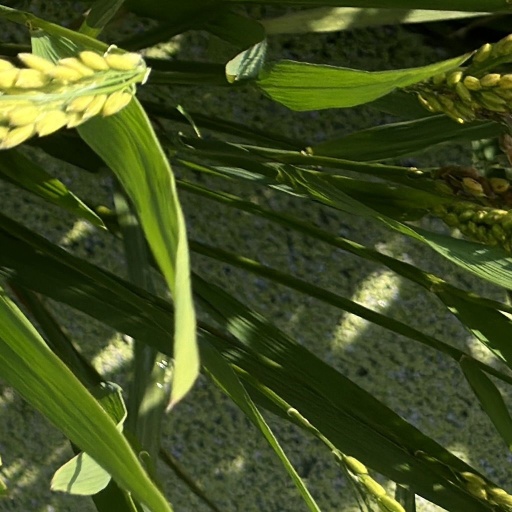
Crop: rice